Naim Süleymanoğlu

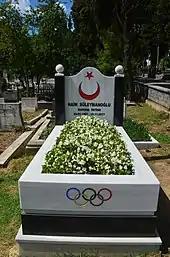
Grave of Naim Süleymanoğlu at Edirnekapı Cemetery, Istanbul.

Süleymanoğlu was born in Ptichar, Kardzhali Province, Bulgaria. His father was a miner who stood only five feet tall, while his mother was four-foot-seven. He set a world weightlifting record during his teens and would have been an overwhelming favorite to win gold at the 1984 Summer Olympics had Bulgaria not joined in a boycott by the Eastern Bloc.